Paris Parisians (Eastern Illinois League)

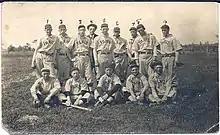
Paris Parisians, 1908

The Paris Parisians were an Eastern Illinois League baseball team based in Paris, Illinois that played during the 1908 season. That season, team executive L. A. G. Schoaff was elected president and secretary of the Eastern Illinois League. The club earned a spot on "Sporting Life's" "Base Ball Chronology", which according to the periodical was "the complete and concise record of the most wonderful year in the history of the national game." The team's mention on the record was due to an 18-inning match it played against Danville on June 11, which ended in a tie. On June 29, mere weeks after the team's 18-inning affair, the team sold first baseman Charley Staley to the Washington Senators of Major League Baseball's American League.